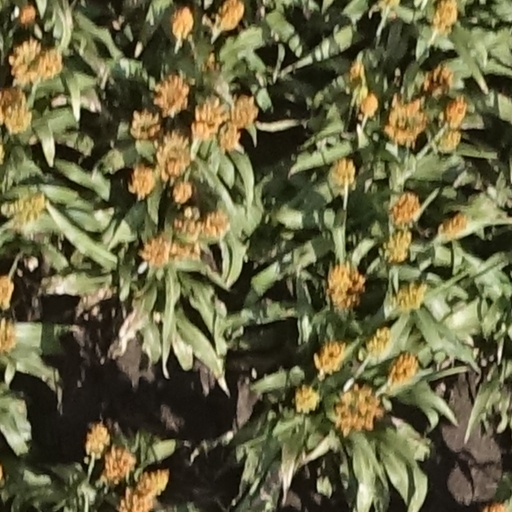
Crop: sorghum